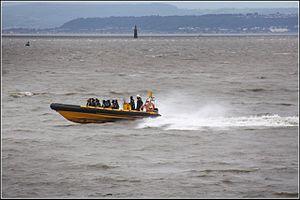
Le phare de Monkstone est un phare situé près de la pointe de Lavernock, un hameau donnant sur le canal de Bristol, dans le comté de Vale of Glamorgan, au sud du Pays de Galles.